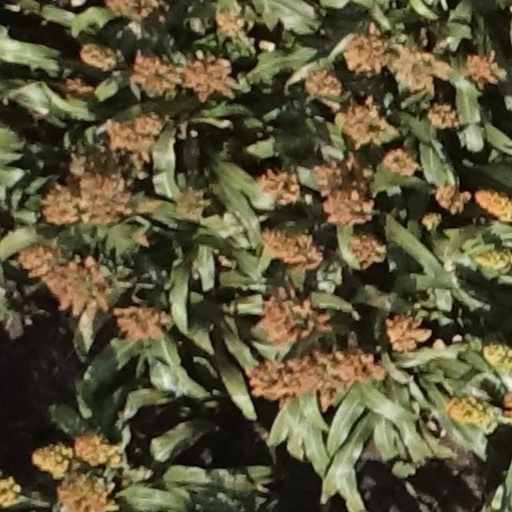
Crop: sorghum